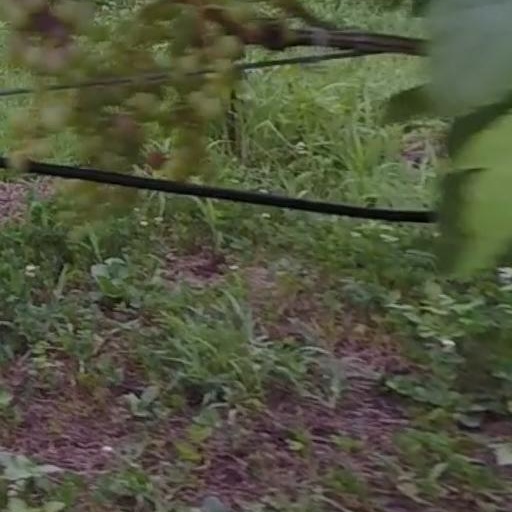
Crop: grape